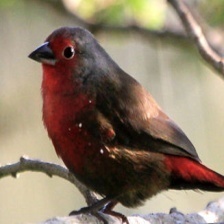
Species: AFRICAN FIREFINCH
Scientific name: LAGONOSTICTA RUBRICATA
ImageNet parent category: house_finch